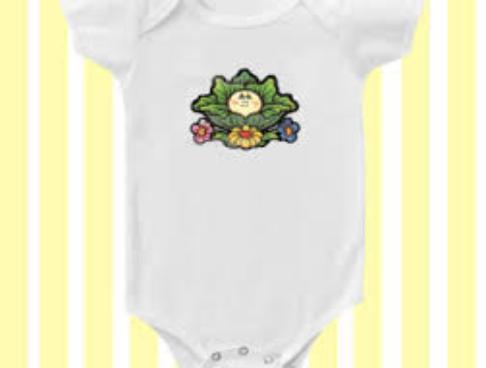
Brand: Cabbage Patch Kids
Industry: Leisure